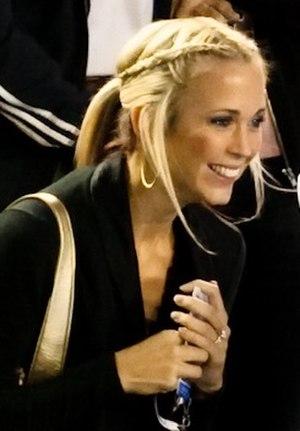
Rebecca June Cartwright est une actrice et chanteuse australienne, née le 23 juillet 1983 à l'hôpital de Blacktown en Australie. Elle est plus communément connue au nom de Bec Cartwright ou Bec Hewitt.